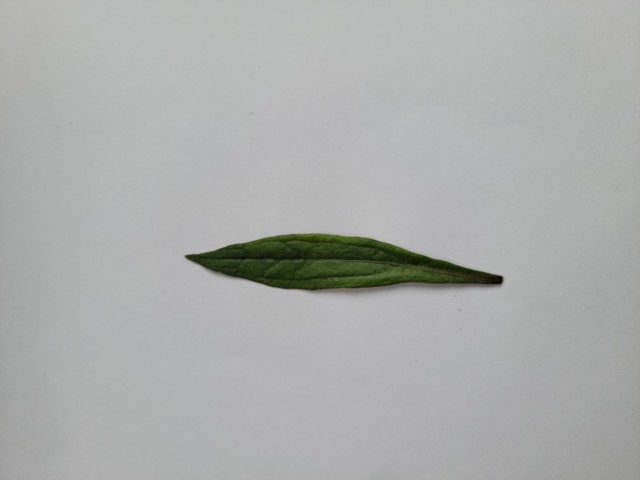
Plant: ayapan